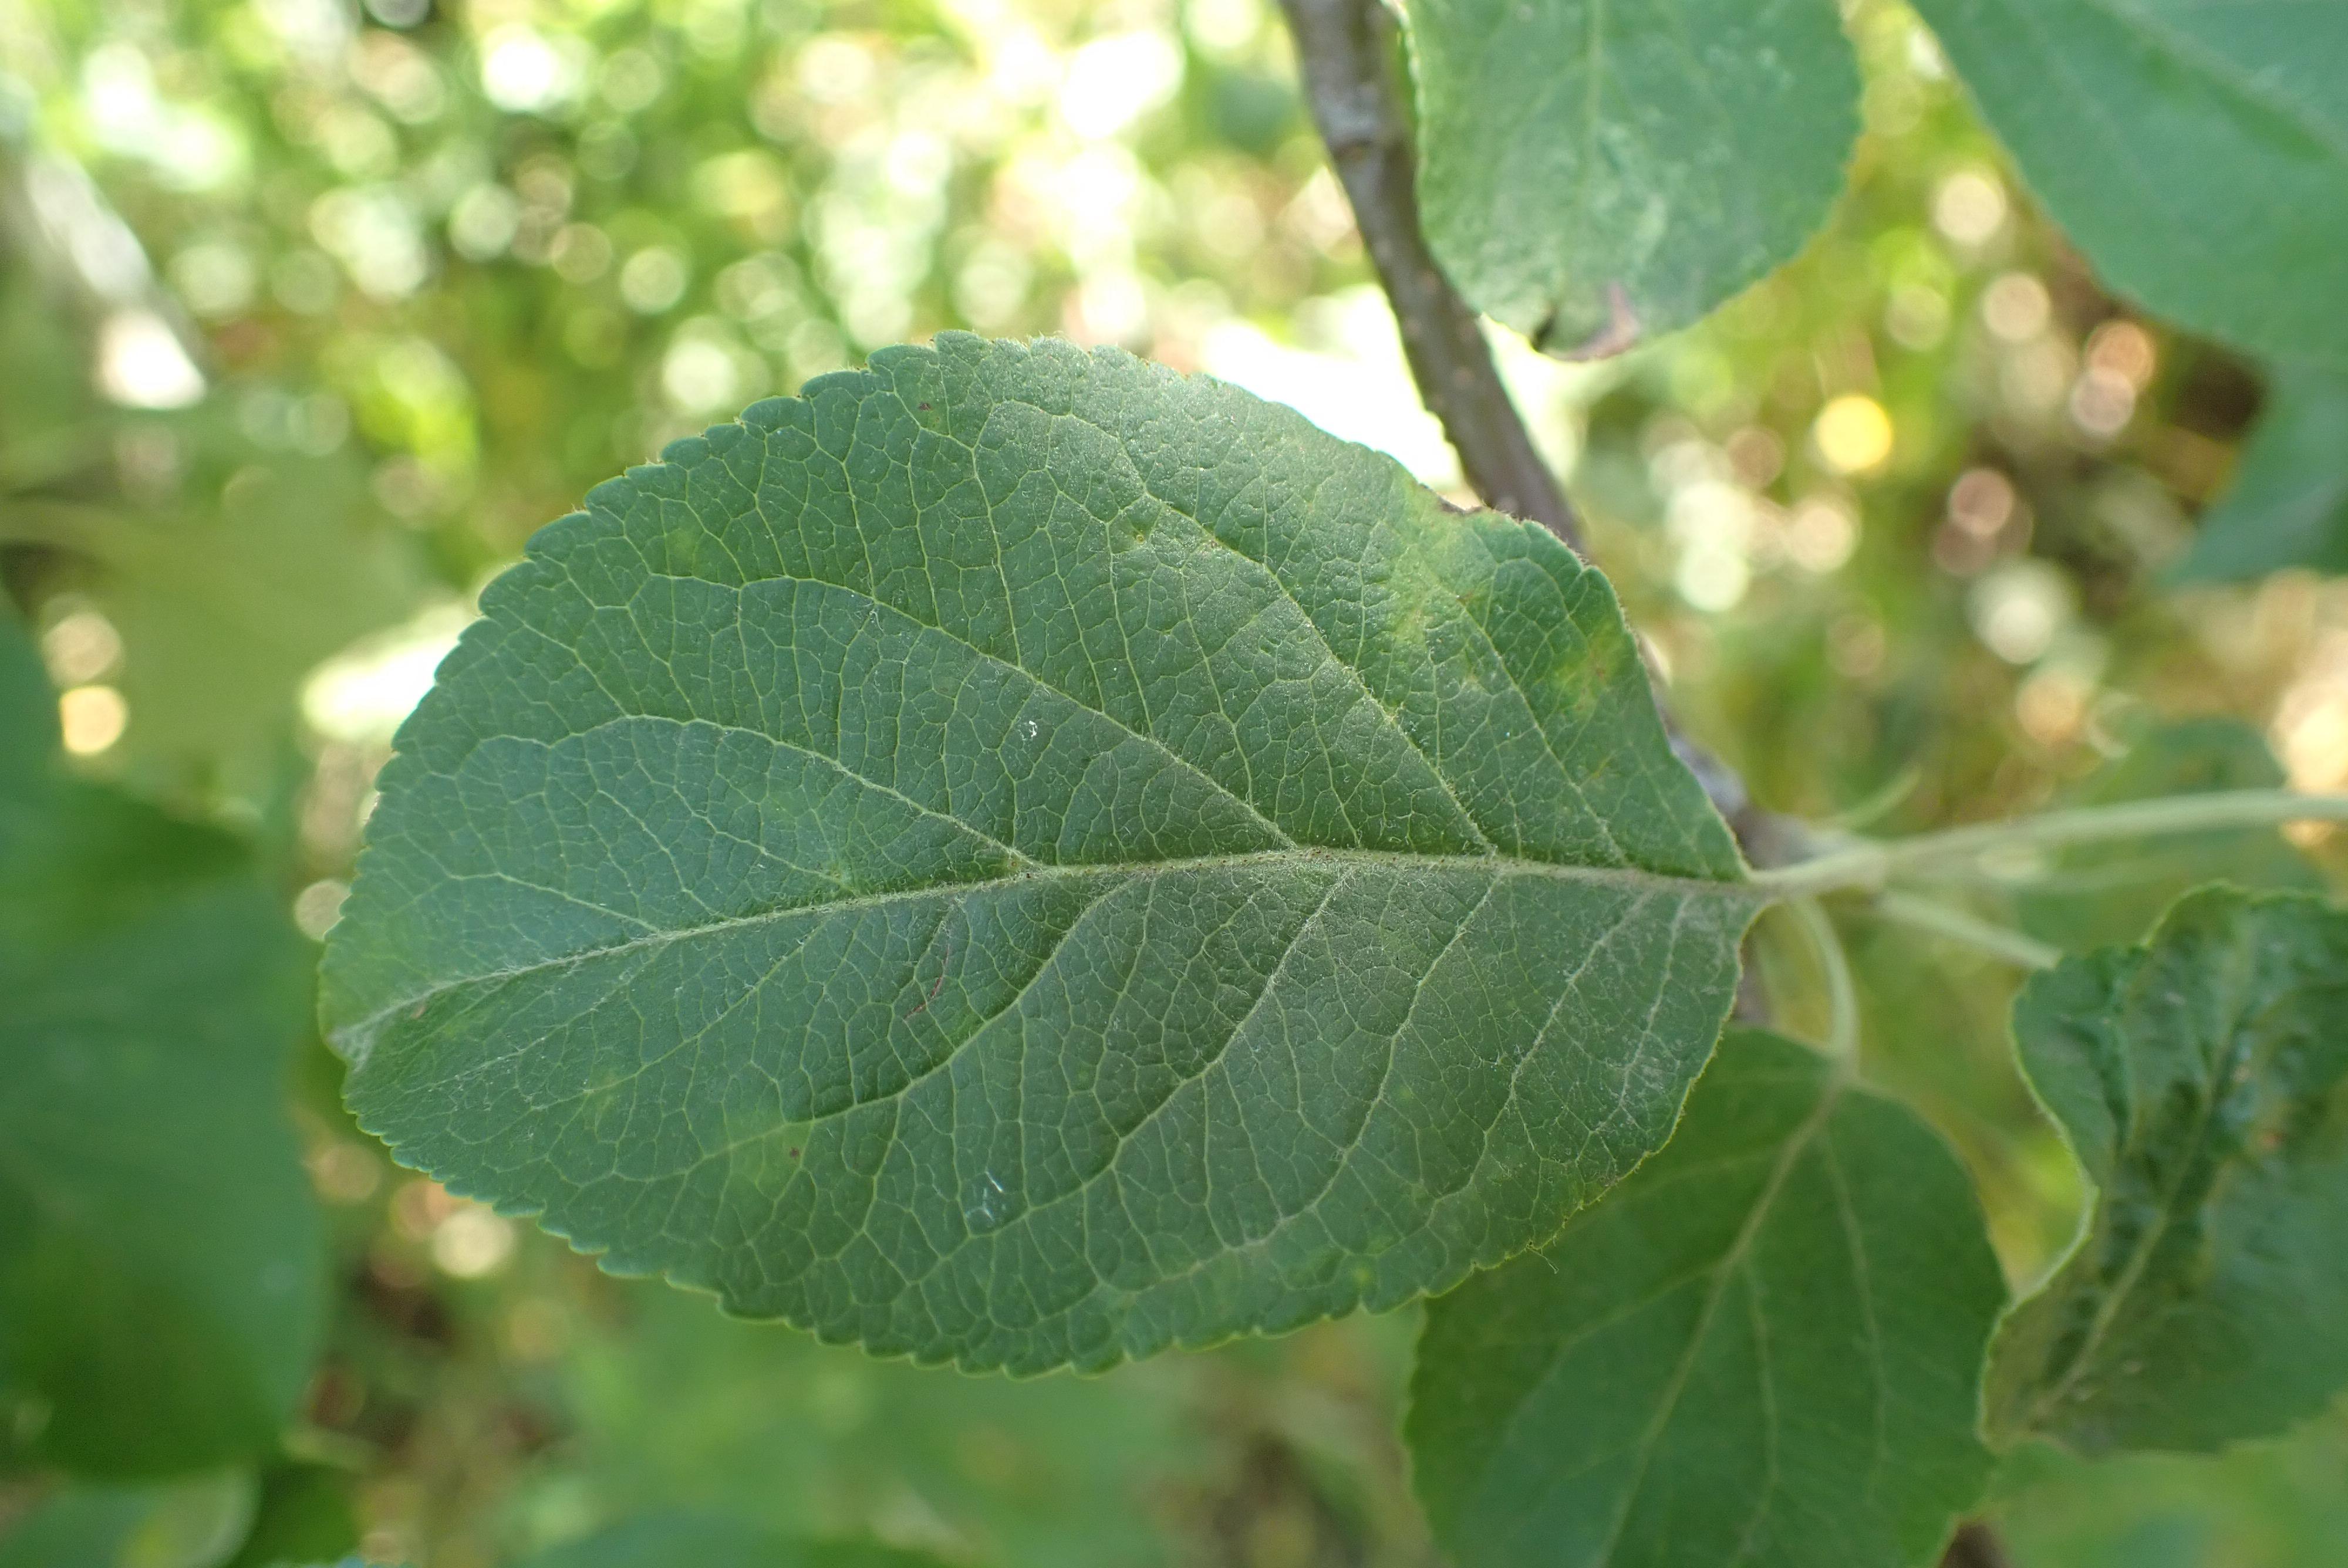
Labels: scab